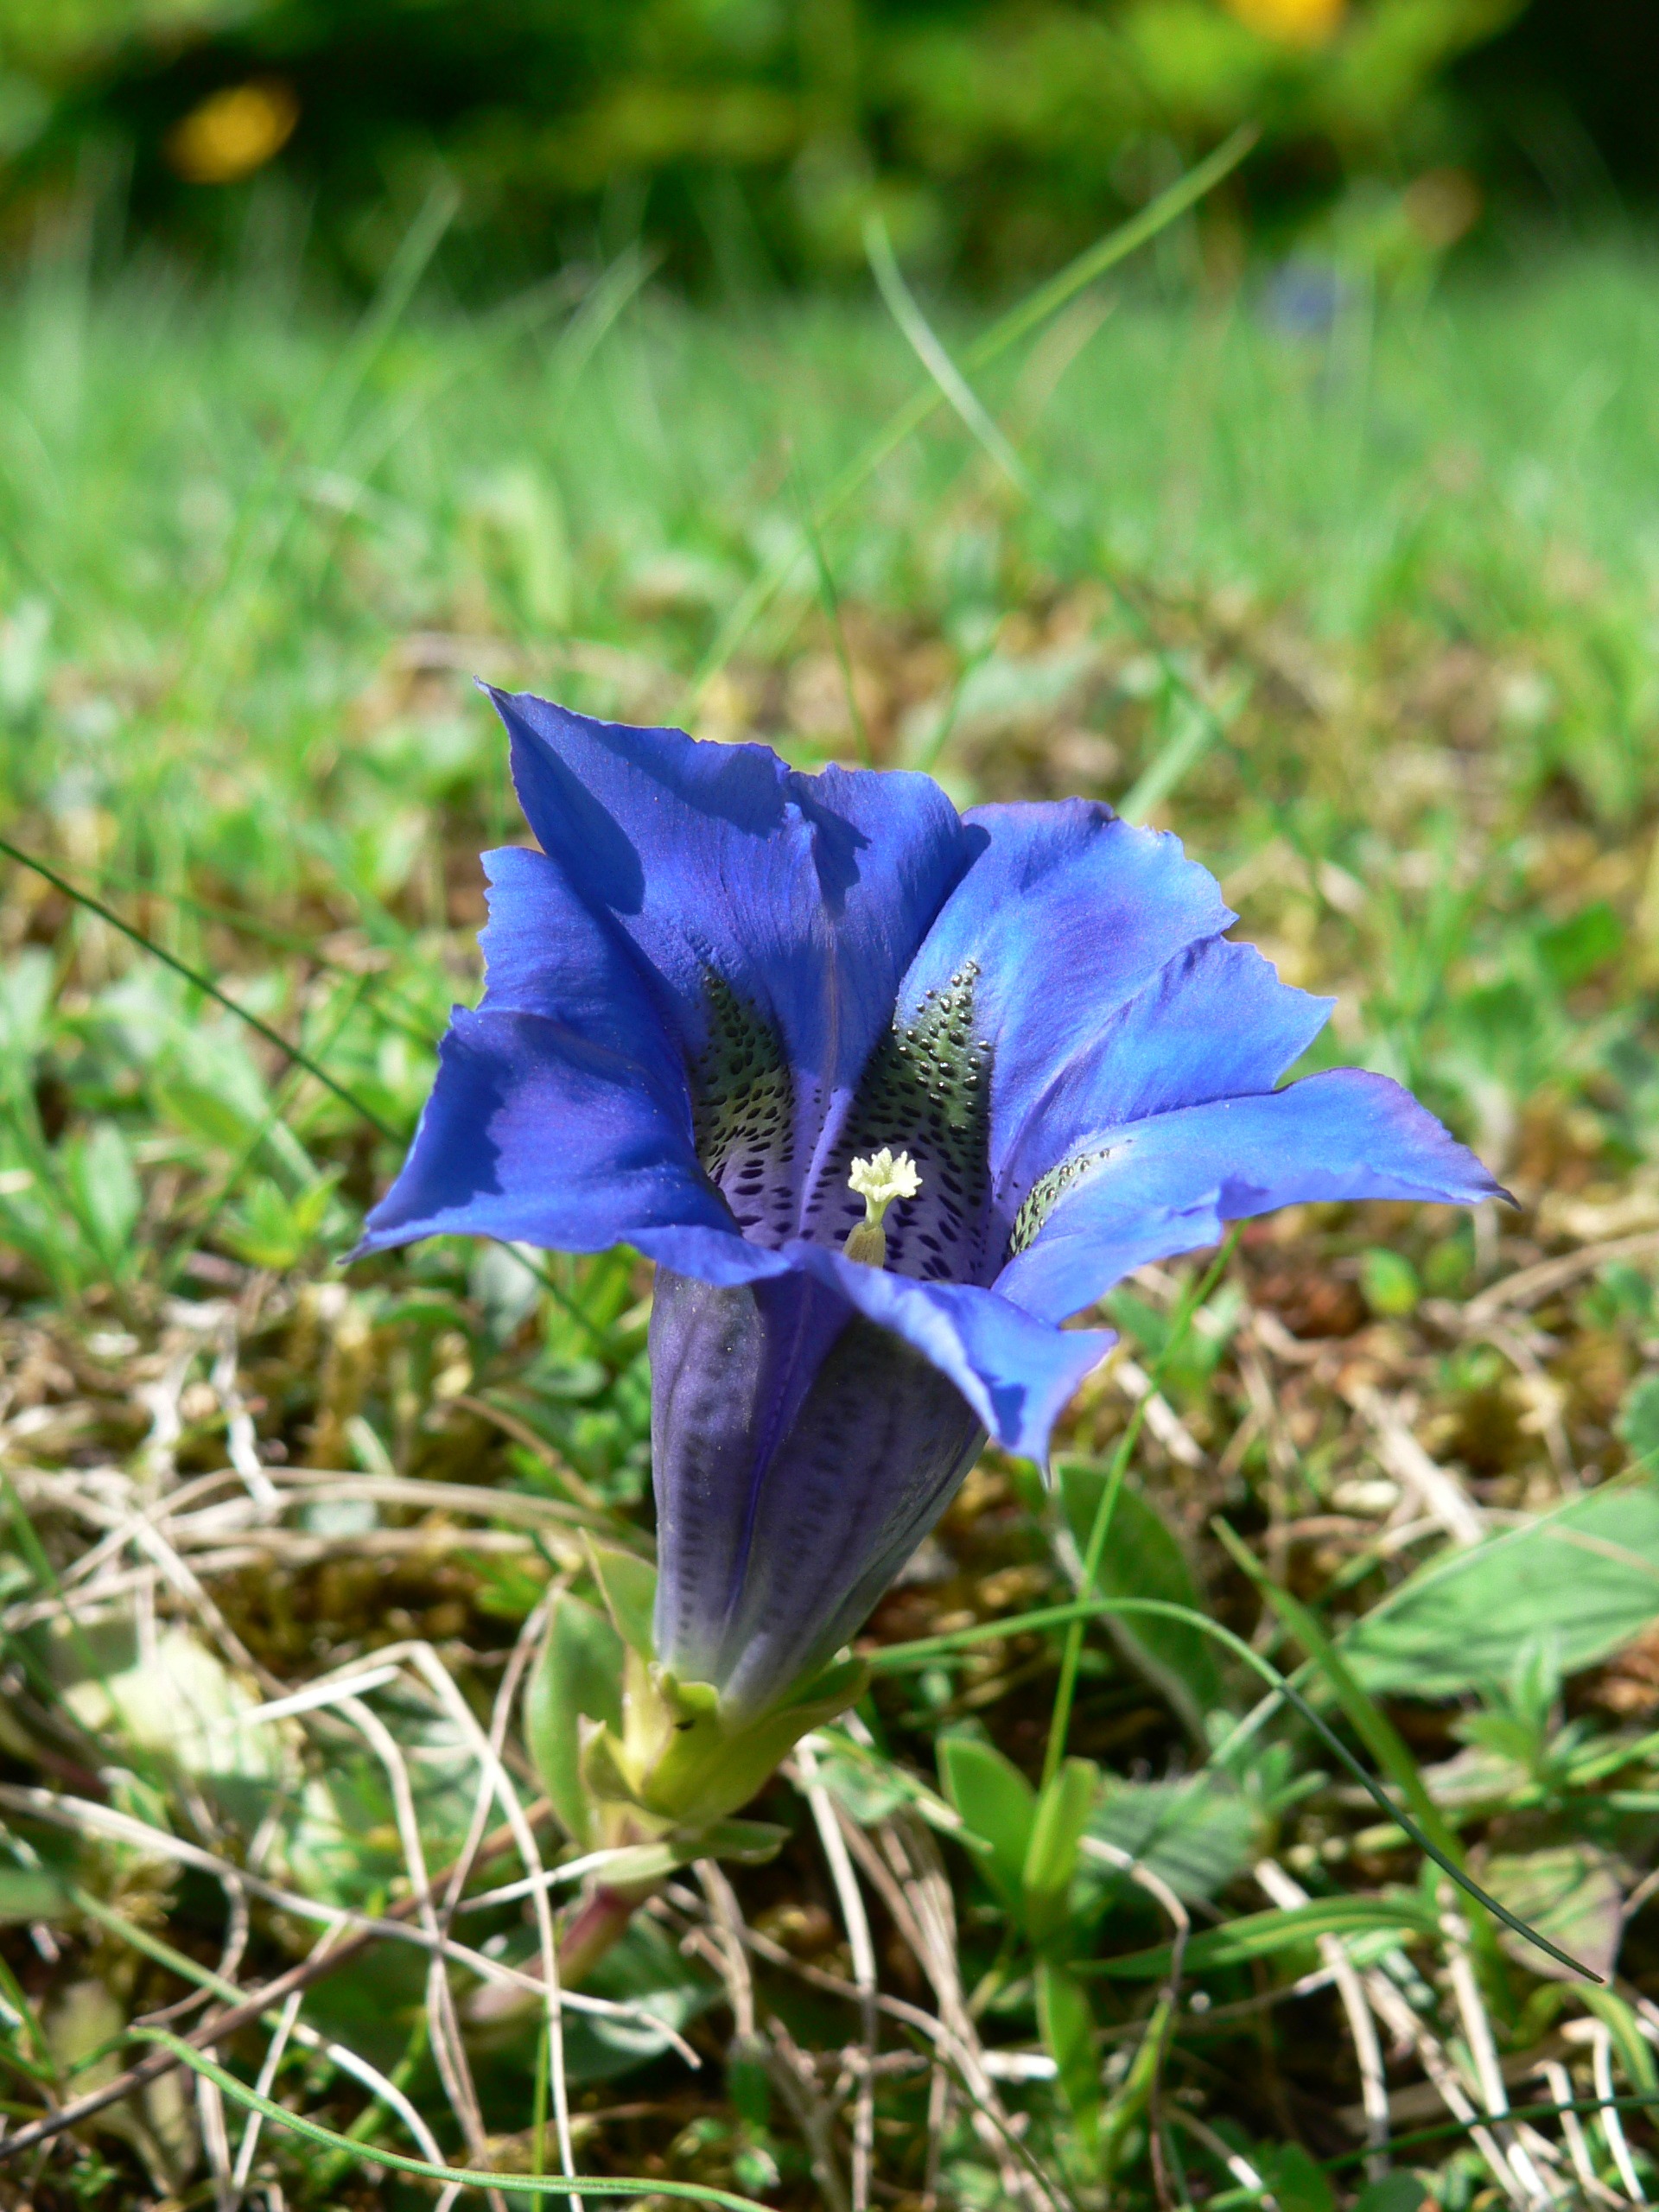
blossom, plant, meadow, flower, purple, bloom, botany, blue, flora, wildflower, bellflower, gentian, macro photography, flowering plant, mountain flower, bellflower family, harebell, land plant